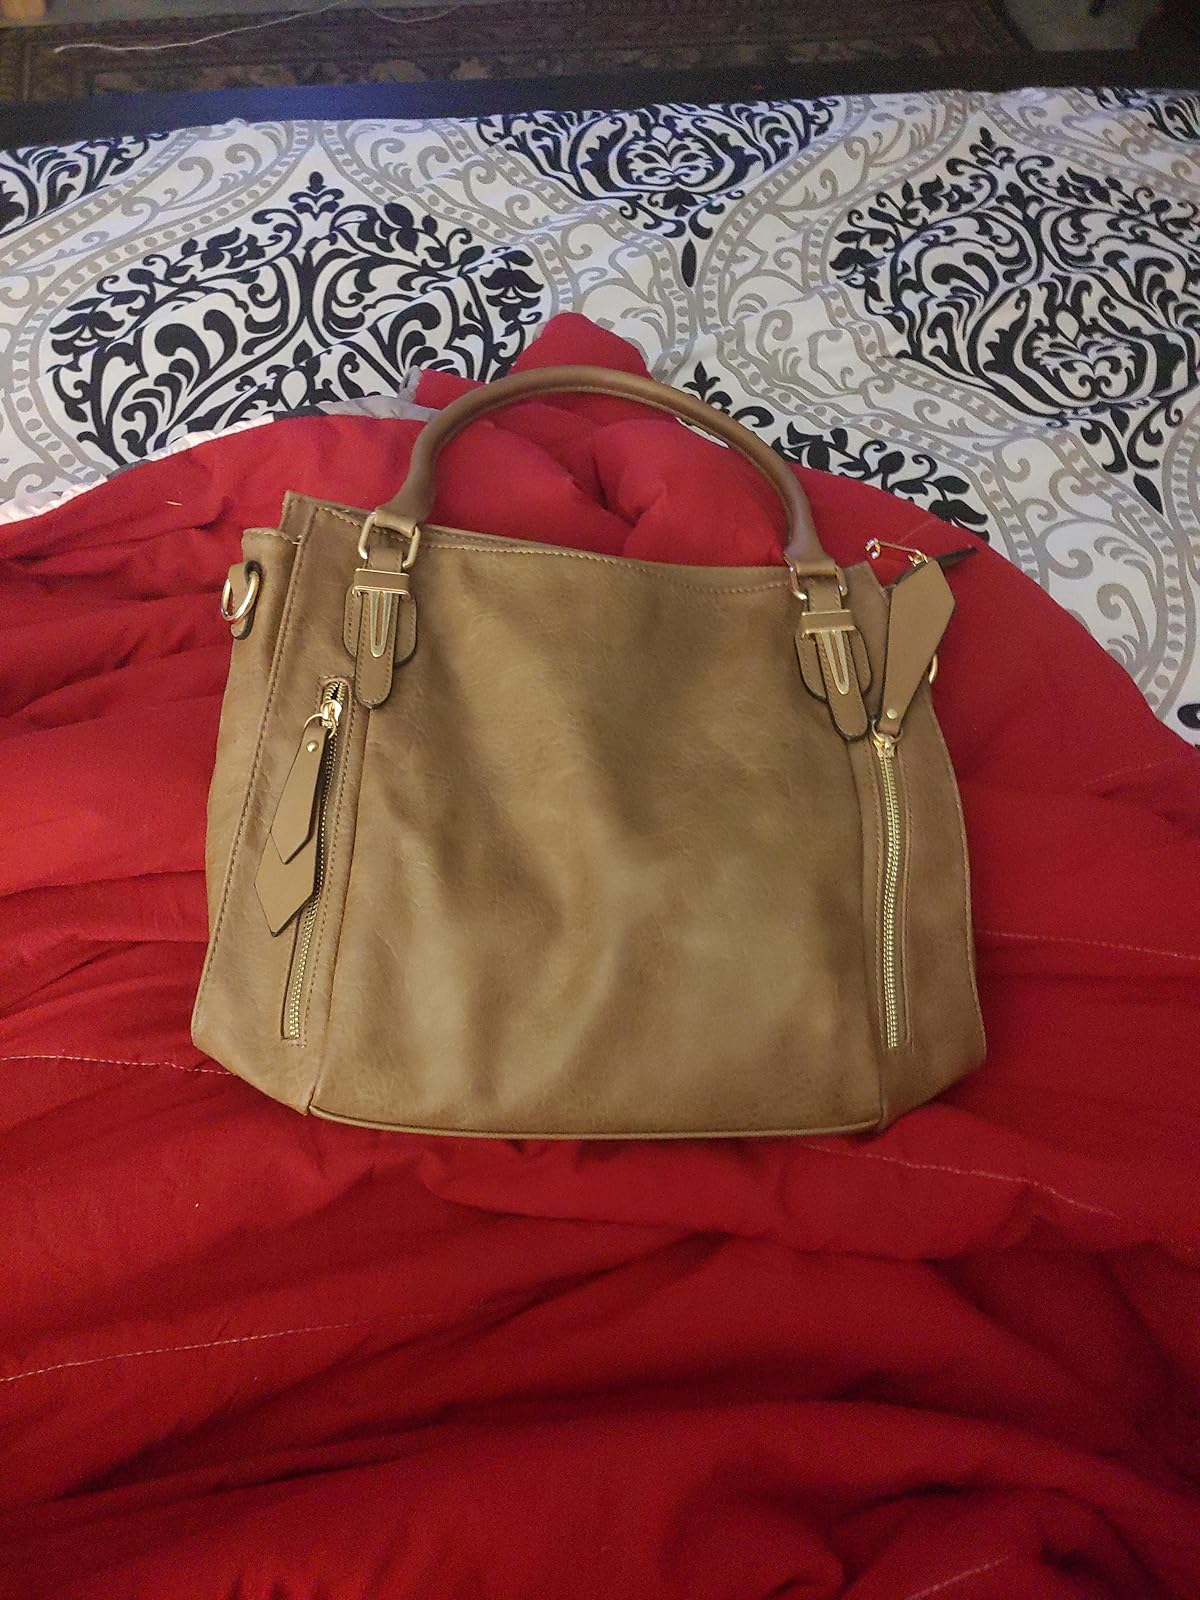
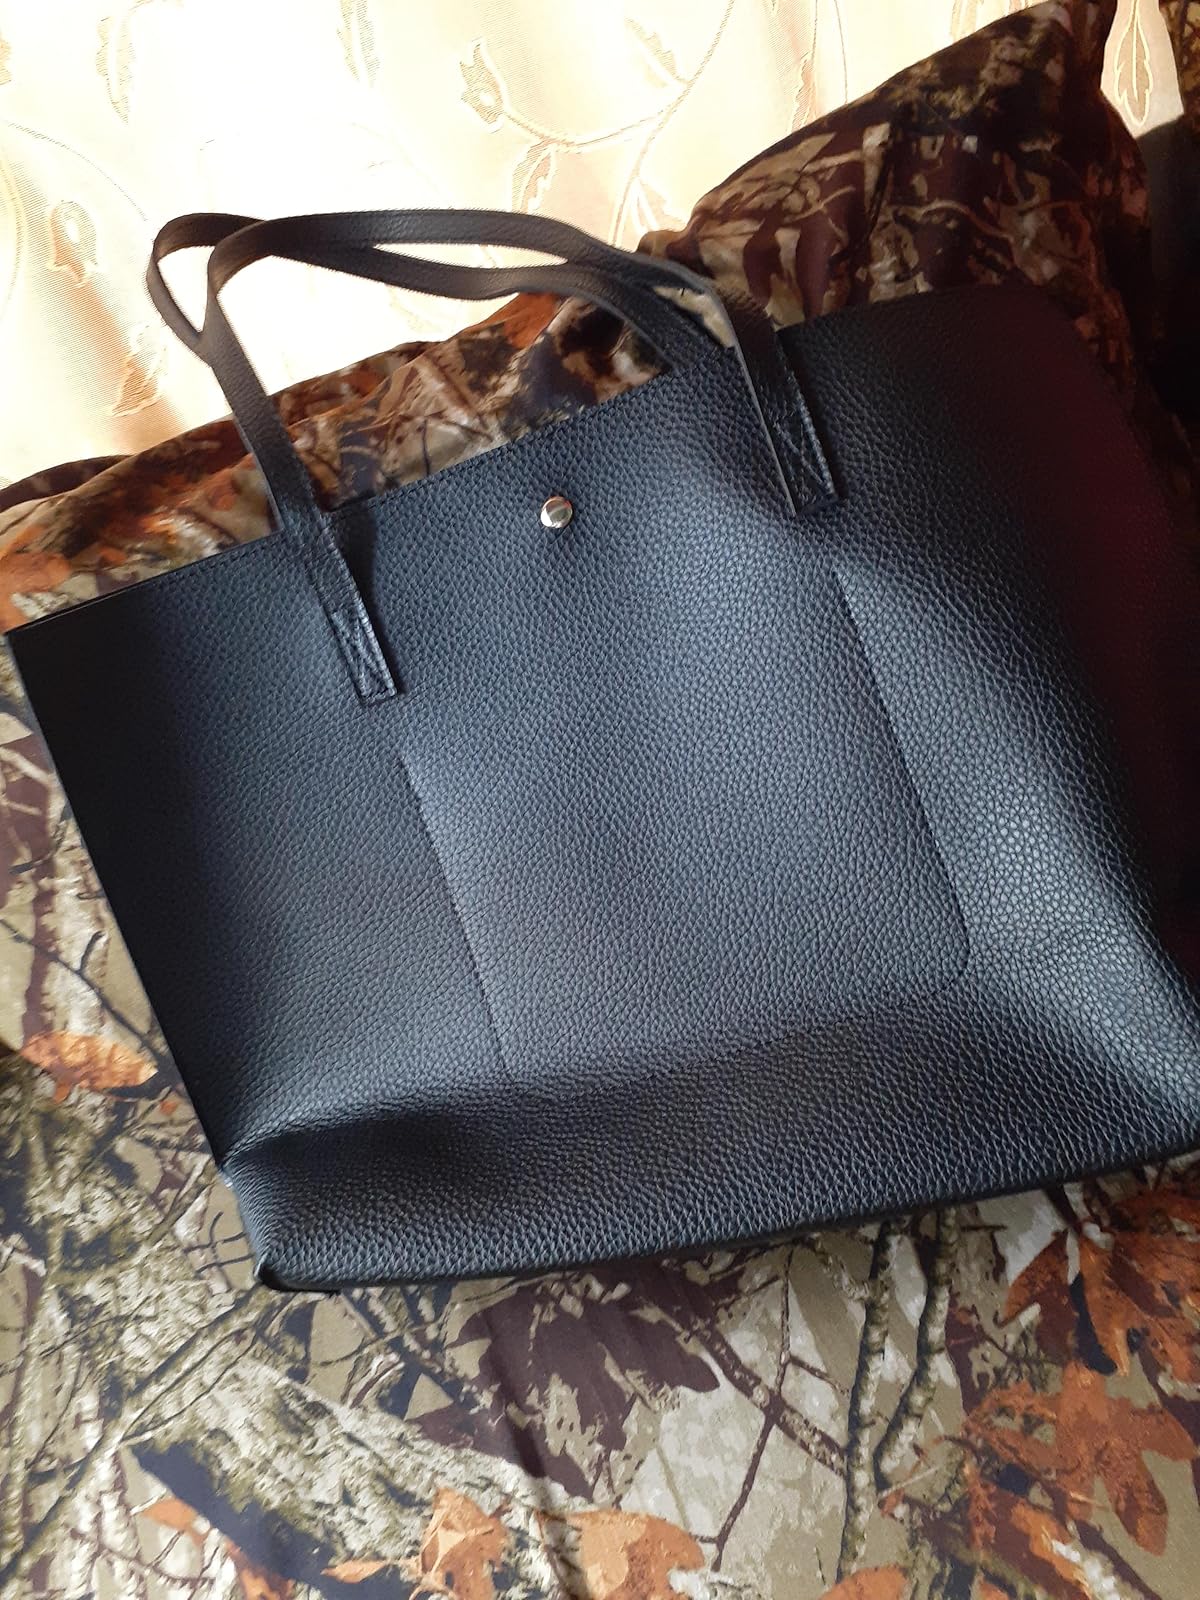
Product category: accessories_handbag
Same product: no